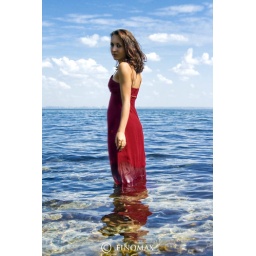
red dress in the sea